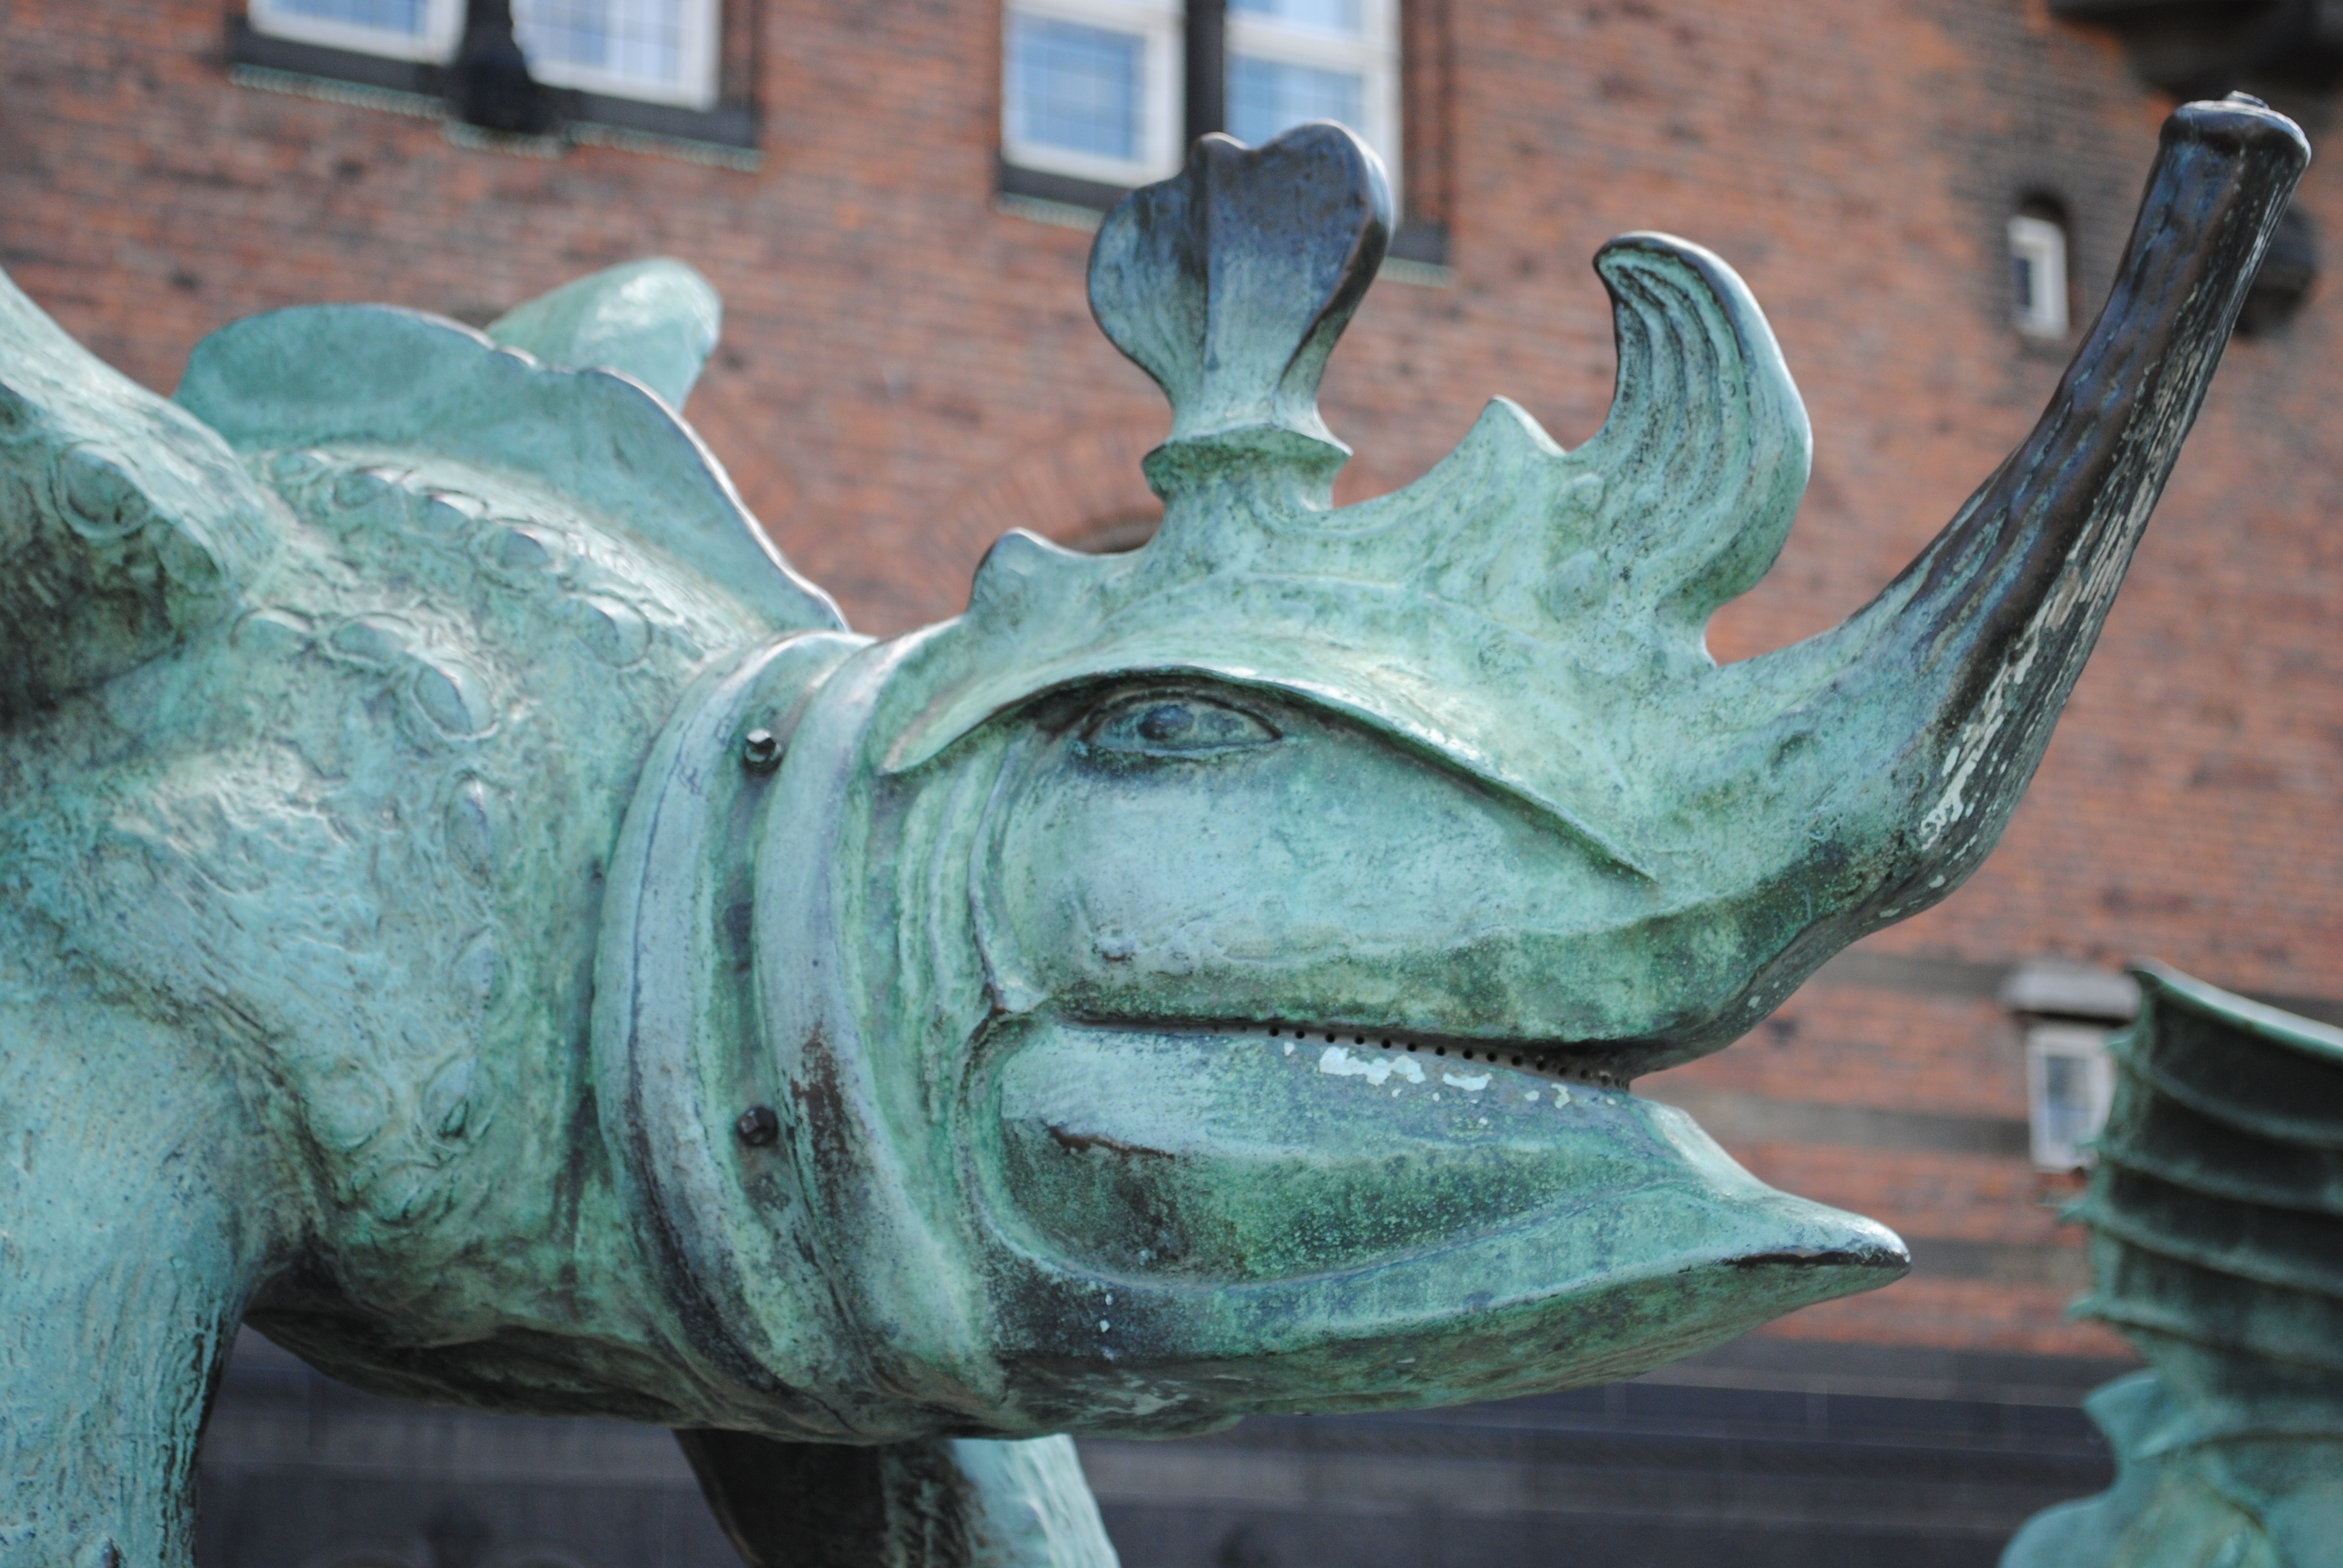
monument, statue, gargoyle, sculpture, art, figure, copenhagen, carving, stone carving, nonbuilding structure